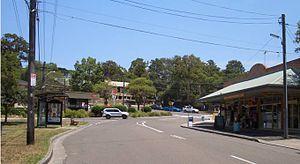
Oyster Bay est une banlieue du sud de Sydney, dans l'État de Nouvelle-Galles du Sud, en Australie. Il est situé à 26 kilomètres au sud du quartier central des affaires de Sydney, dans la zone du gouvernement local du comté de Sutherland.